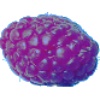
Label: Raspberry 1